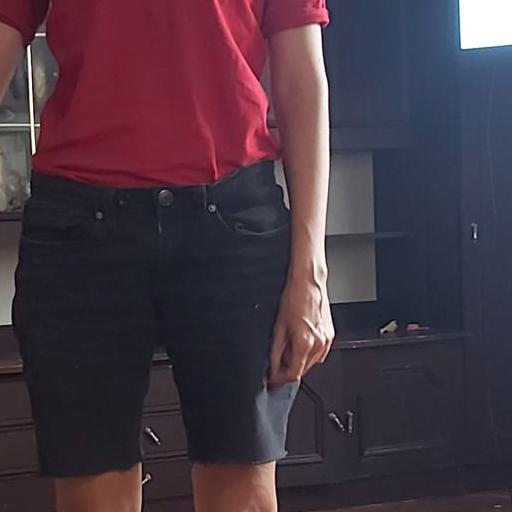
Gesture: no_gesture